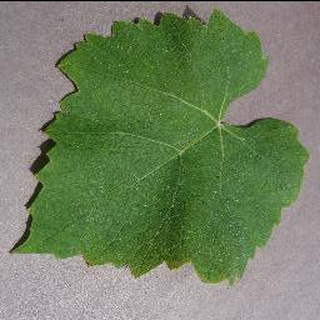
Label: healthy_grape